Laguna Honda Hospital

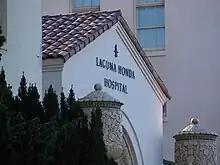
The main entrance

Laguna Honda was an early homeless shelter or almshouse, a place to house the poor, sick, and disabled, starting in 1867, in the wake of the California Gold Rush. On 87 acres of land, residents were self-sufficient, growing food and tending dairy cows. In 1868, due to an outbreak of smallpox, a small hospital was constructed, which was later used as a mental asylum, but the primary focus remained on sheltering the destitute. The population increased to 500 by 1870.